Tarpon Inn

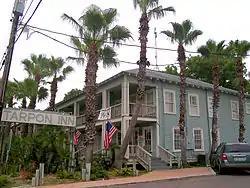
The Tarpon Inn in 2007

The Tarpon Inn is a historic hotel located in Port Aransas, Texas, United States that originally opened in 1886. The building was named after the tarpon sport fish that drew many anglers to the sea side city and Port Aransas was called "Tarpon" at the time. The building was added to the National Register of Historic Places on September 14, 1979.